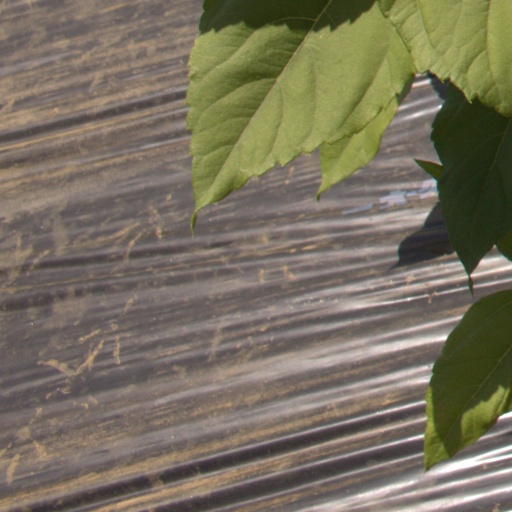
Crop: Jerusalem artichoke